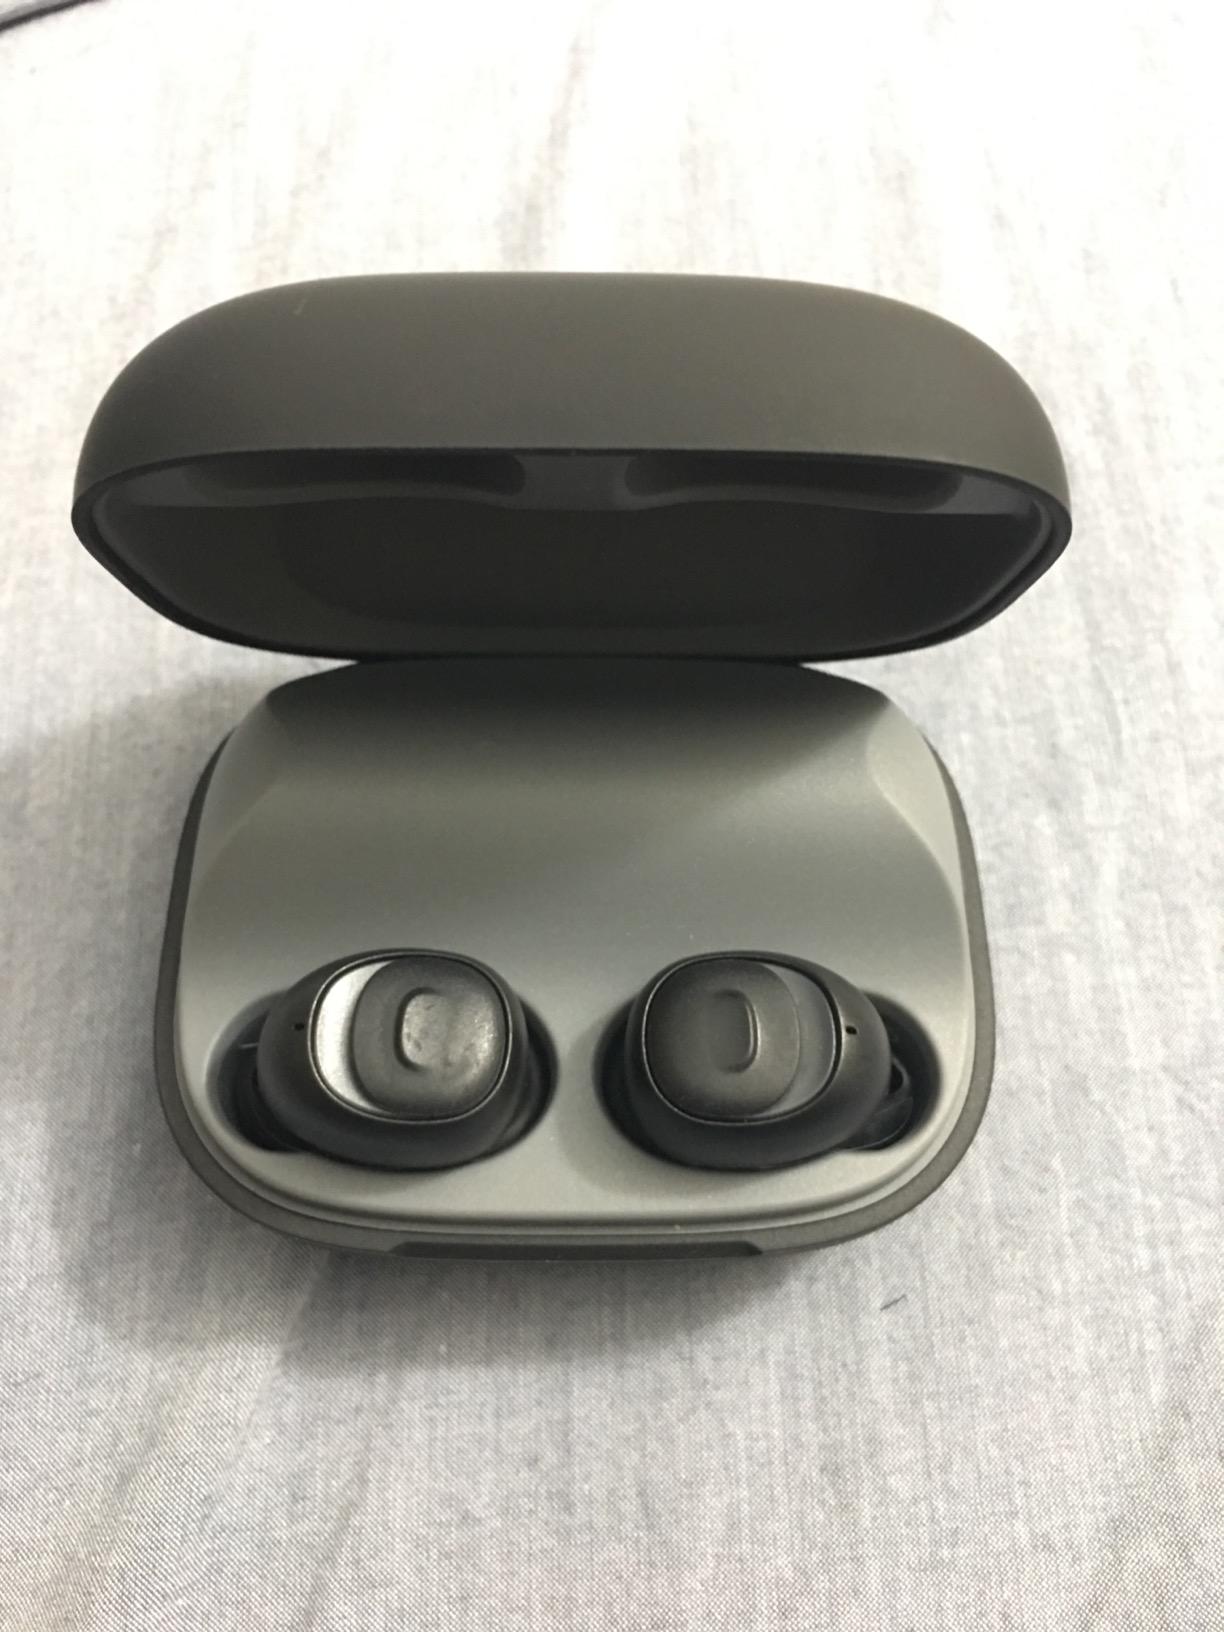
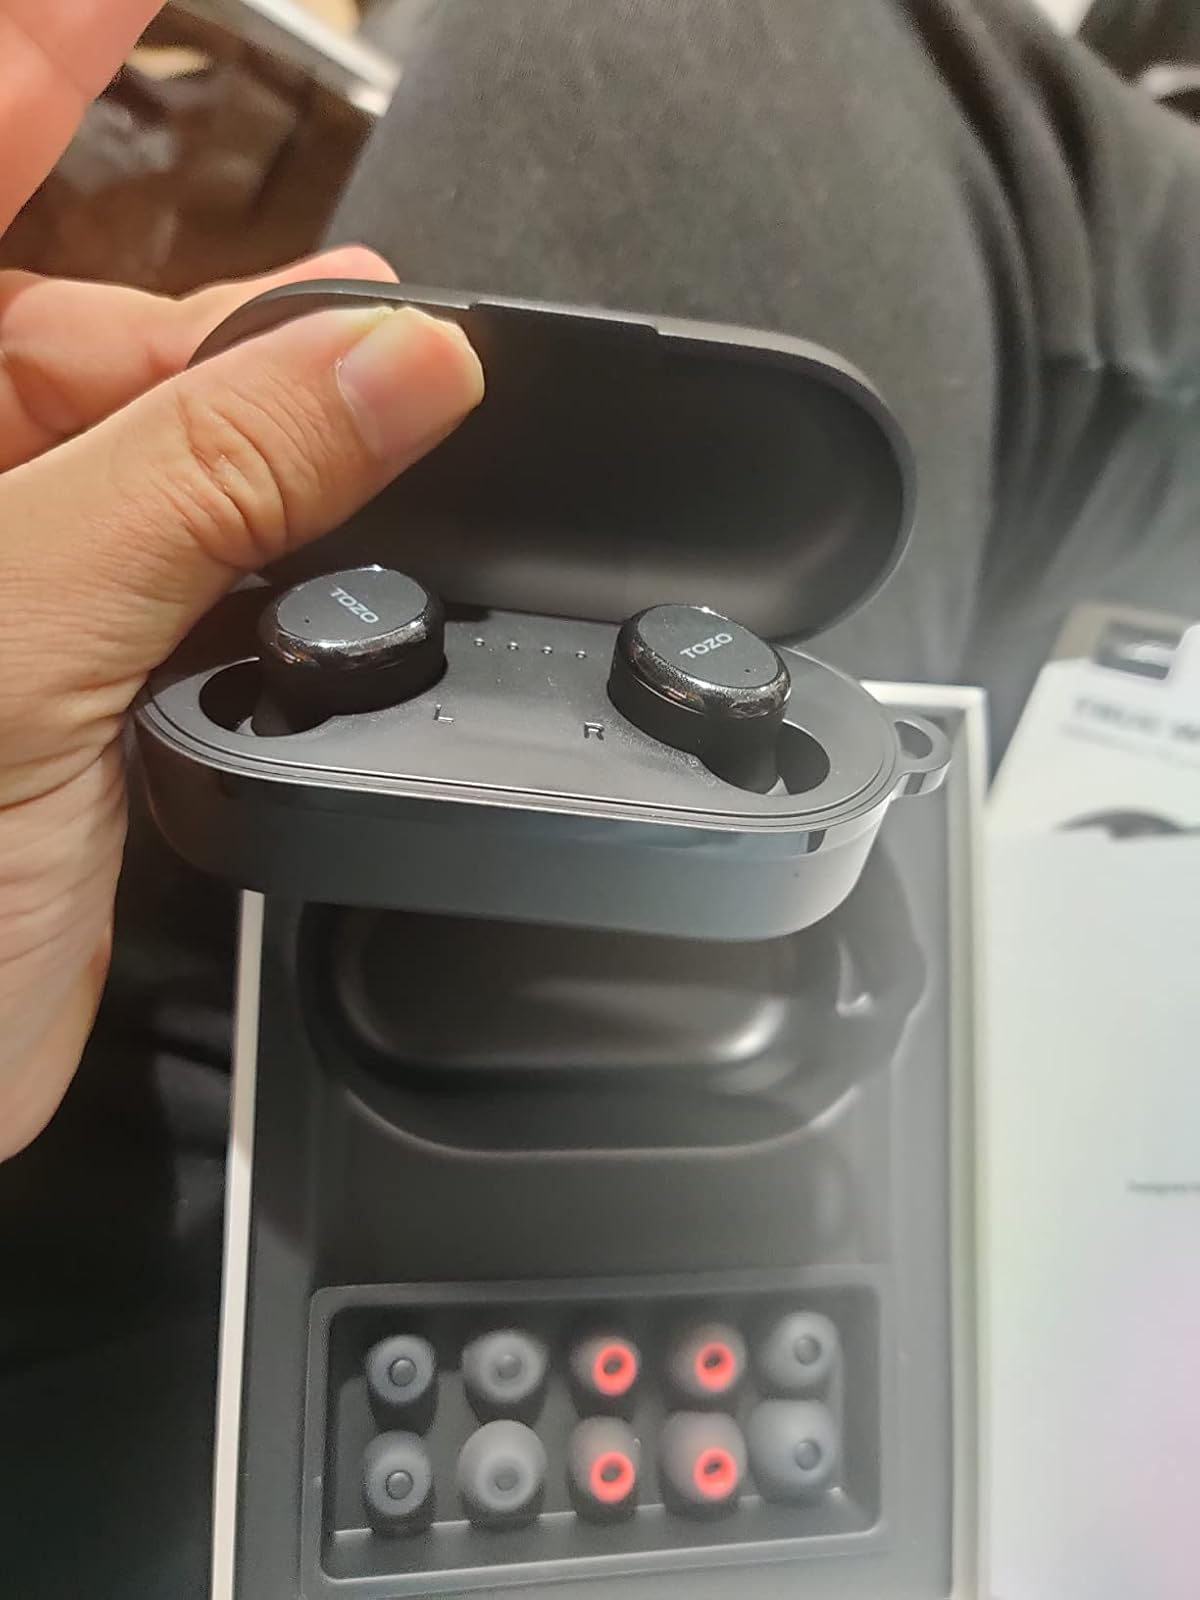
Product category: earbuds
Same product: no